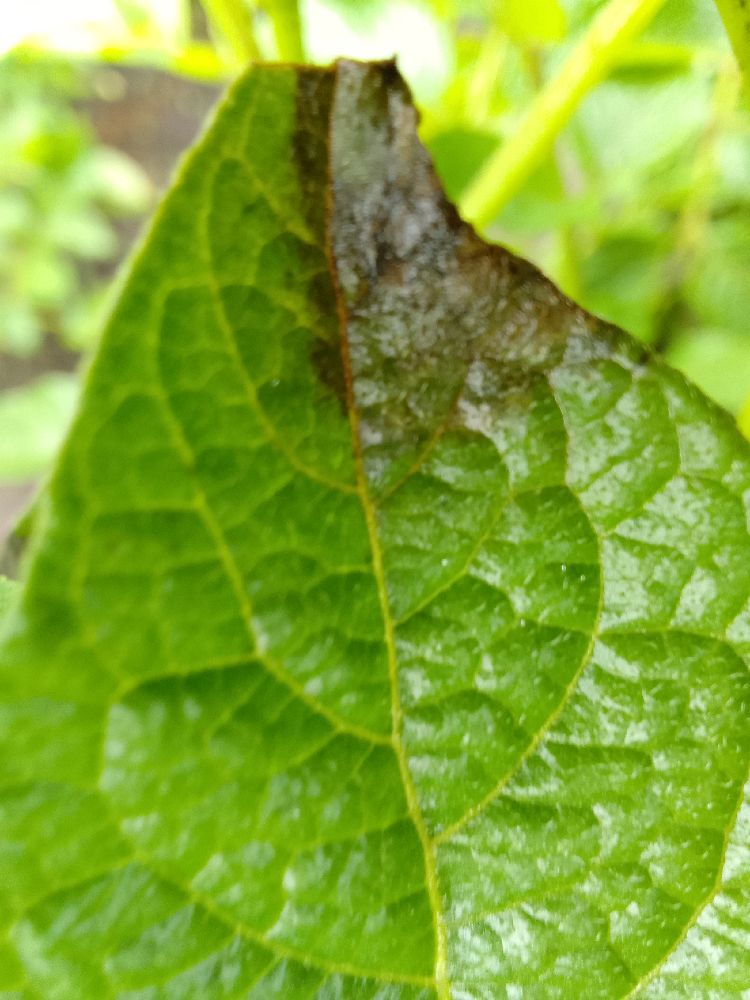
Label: Late blight